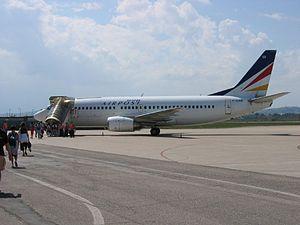
L’aéroport d’Ancône-Falconara est un aéroport situé à 12 km d’Ancône, dans les Marches, en Italie. Il est géré par la Aerdorica S.p.A.